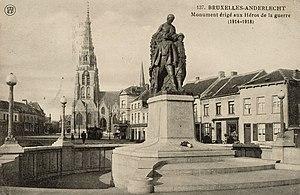
Carte postale - Monument A nos Héros 1914-1918, Place de la Vaillance, Anderlecht, Belgique
La Place de la Vaillance est une place située sur le territoire de la commune bruxelloise d'Anderlecht.
Victor Voets est un sculpteur belge. Il est surtout connu pour ses monuments aux morts.